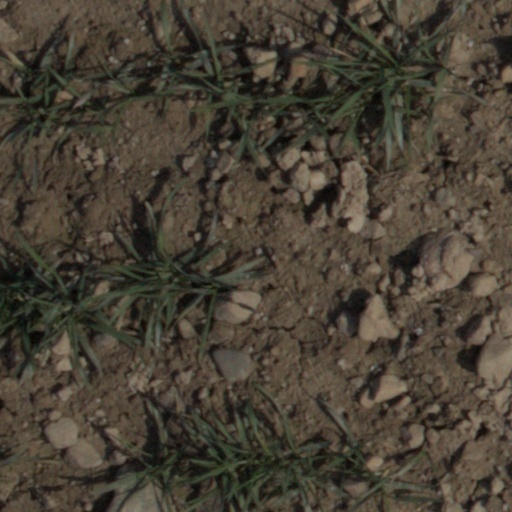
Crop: wheat